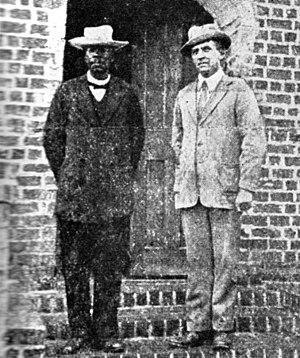
John Chilembwe est un pasteur baptiste, formé au pastorat aux États-Unis, revenu au Nyassaland en 1900. C'est l'un des premiers protagonistes de la résistance au colonialisme au Nyassaland. Il s'oppose au traitement infligé aux travailleurs africains dans les plantations ainsi qu'au gouvernement colonial, incapable de promouvoir, voire opposé au développement social et politique des Africains. Peu après la Première Guerre mondiale, il organise un soulèvement, infructueux, contre l'ordre colonial.
Le soulèvement de 1915 au Nyassaland est une rébellion contre le pouvoir colonial britannique au Nyassaland qui se produit en janvier 1915. Il est mené par John Chilembwe, un pasteur baptiste formé aux États-Unis, influencé par le millénarisme chrétien. La révolte prend naissance dans l'église de son village de Mbombwe, dans le sud-est du pays. Elle concerne essentiellement la classe moyenne africaine, et elle est alimentée par les griefs contre le système colonial, le travail forcé, la discrimination et les nouvelles espérances portées par la population après la Première Guerre mondiale.